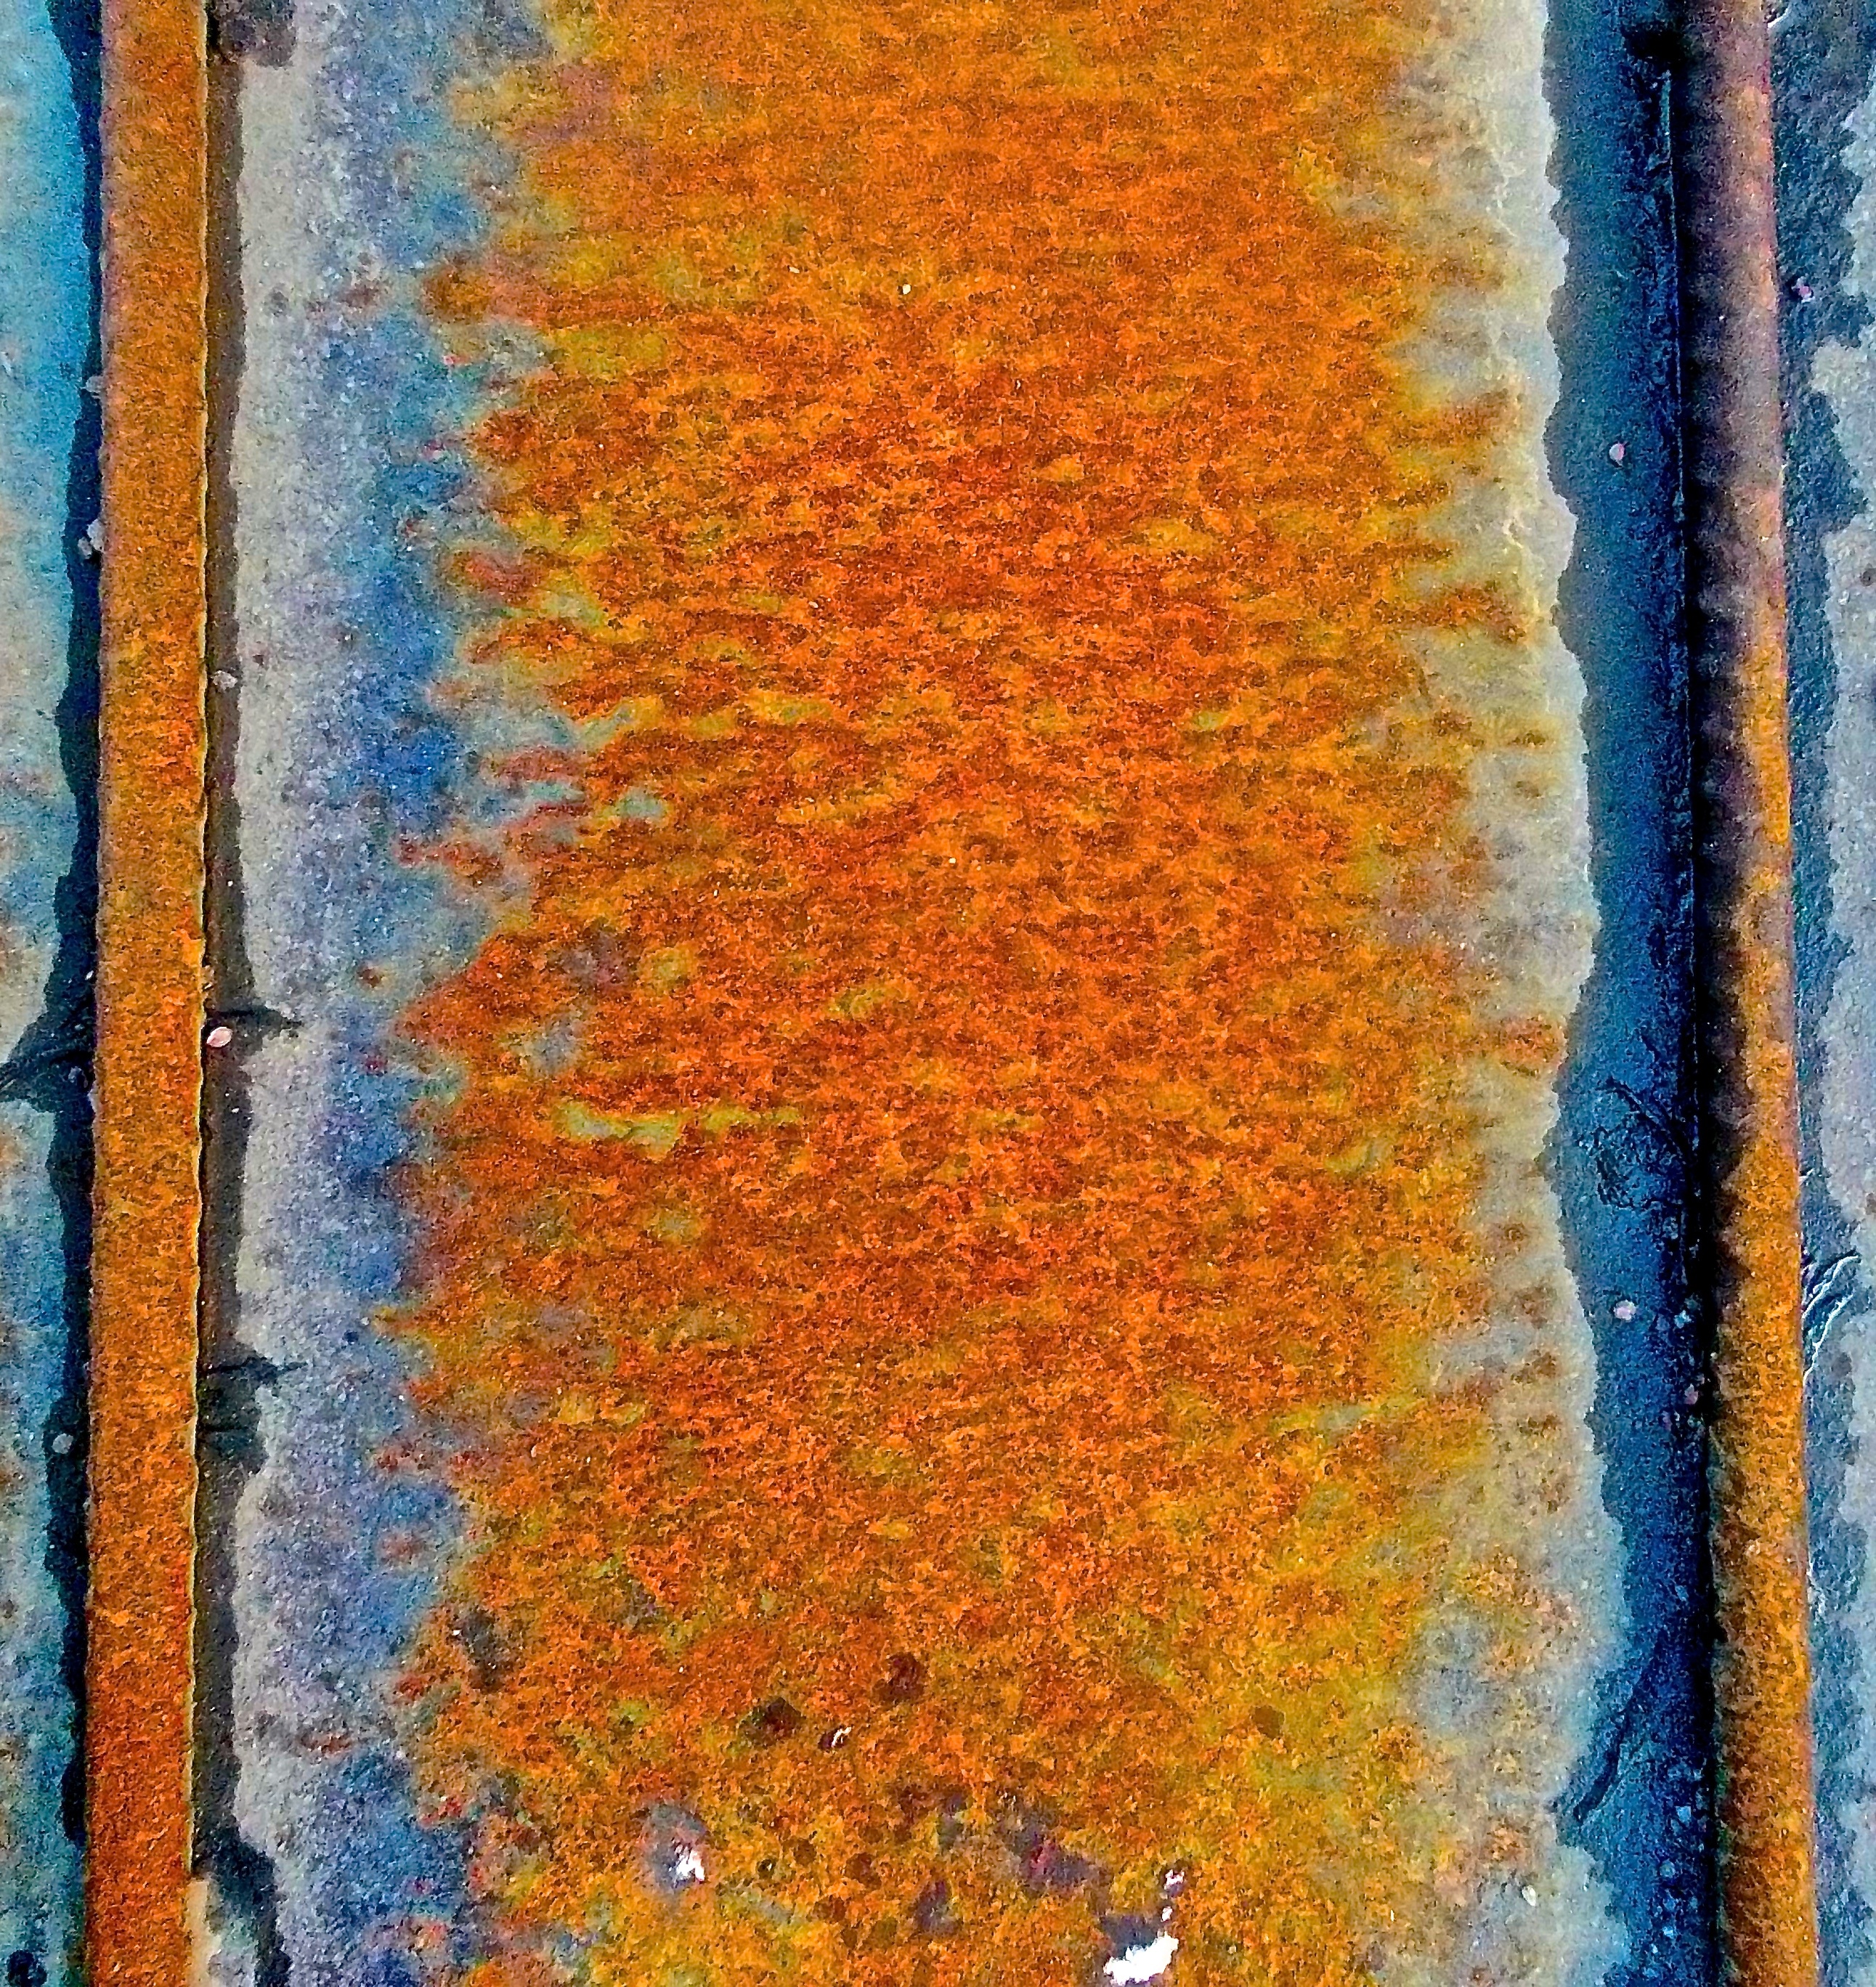
structure, texture, leaf, wall, rust, orange, color, autumn, metal, blue, yellow, material, painting, art, modern art, flooring, impressionist, acrylic paint